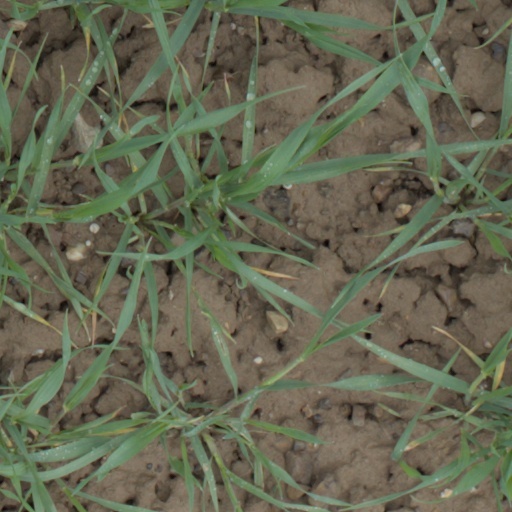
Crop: wheat